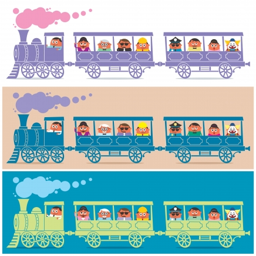
steam train full of cartoon characters .